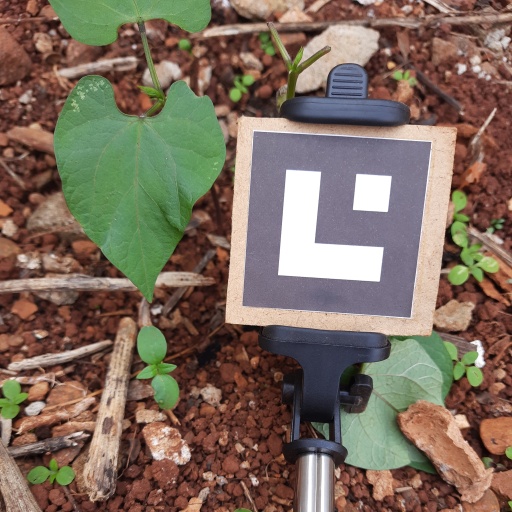
Observations: wavy surface, no eating holes, under shade